Pete Hoida

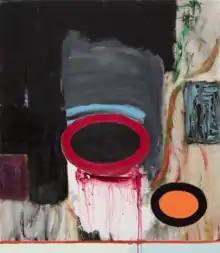
Mirror 119 x 104 cm October 2015

A 'Little Magazines' and 'Slim Volume' poet of the sixties/seventies, Hoida would be better represented by these later volumes: "Literary Breakfast", "The Correct Demanded Direction", and "Stumble", which were only printed in very small editions of 300 and received scant attention. His more noticed, very early published "Lips", would not represent him at his best. Also published: "Selected Poems of Blaise Cendrars" (Translation).